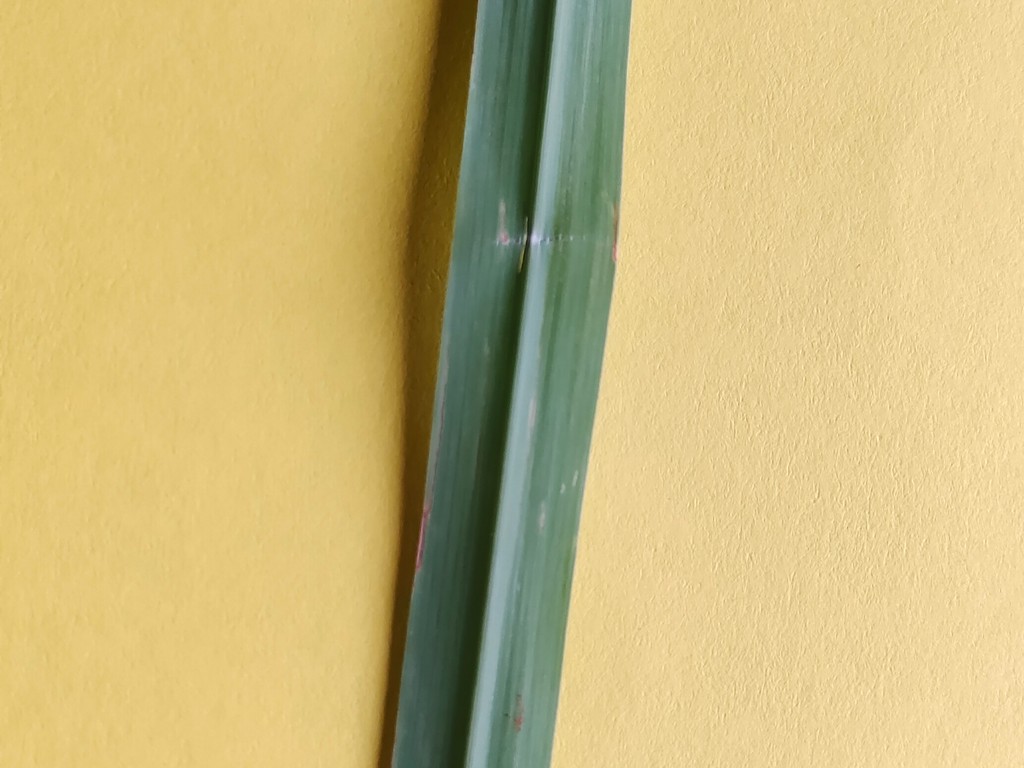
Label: Unhealthy